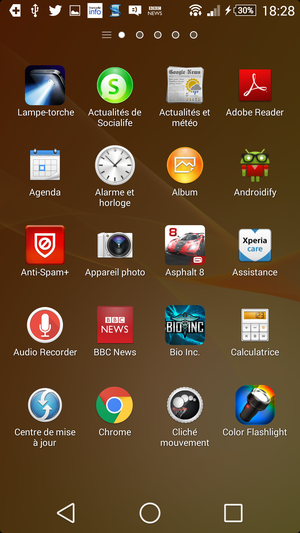
Le Sony Xperia Z1 est un smartphone haut de gamme conçu par la société Sony Mobile Communications, successeur du Sony Xperia Z. Comme son prédécesseur il est proposé en trois couleurs: noir, blanc et violet dans un design unibody conçu cette fois dans un châssis en aluminium plutôt qu'en plastique et utilisant des capuchons pour lui conférer une certaine résistance à l'eau et à la poussière.